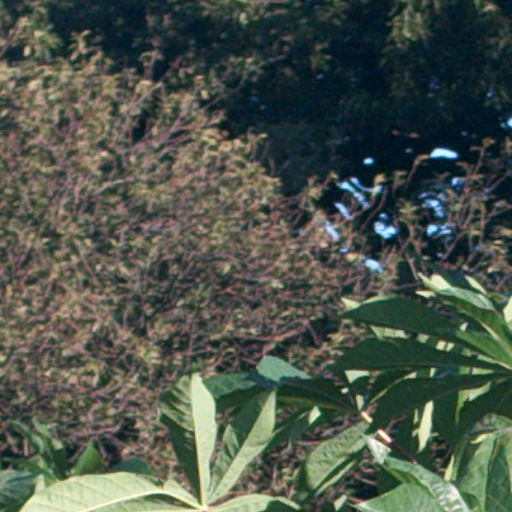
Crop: cassava